External morphology of Lepidoptera

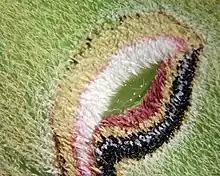
Closeup of male Luna moth eyespot

The wings of Lepidoptera are minutely scaled, which gives the name to this order; the name "Lepidoptera" was coined in 1735 by Carl Linnaeus for the group of "insects with four scaly wings". It is derived from Ancient Greek "lepis" (λεπίς) meaning "(fish) scale" (and related to "lepein" "to peel") and "pteron" (πτερόν) meaning "wing".